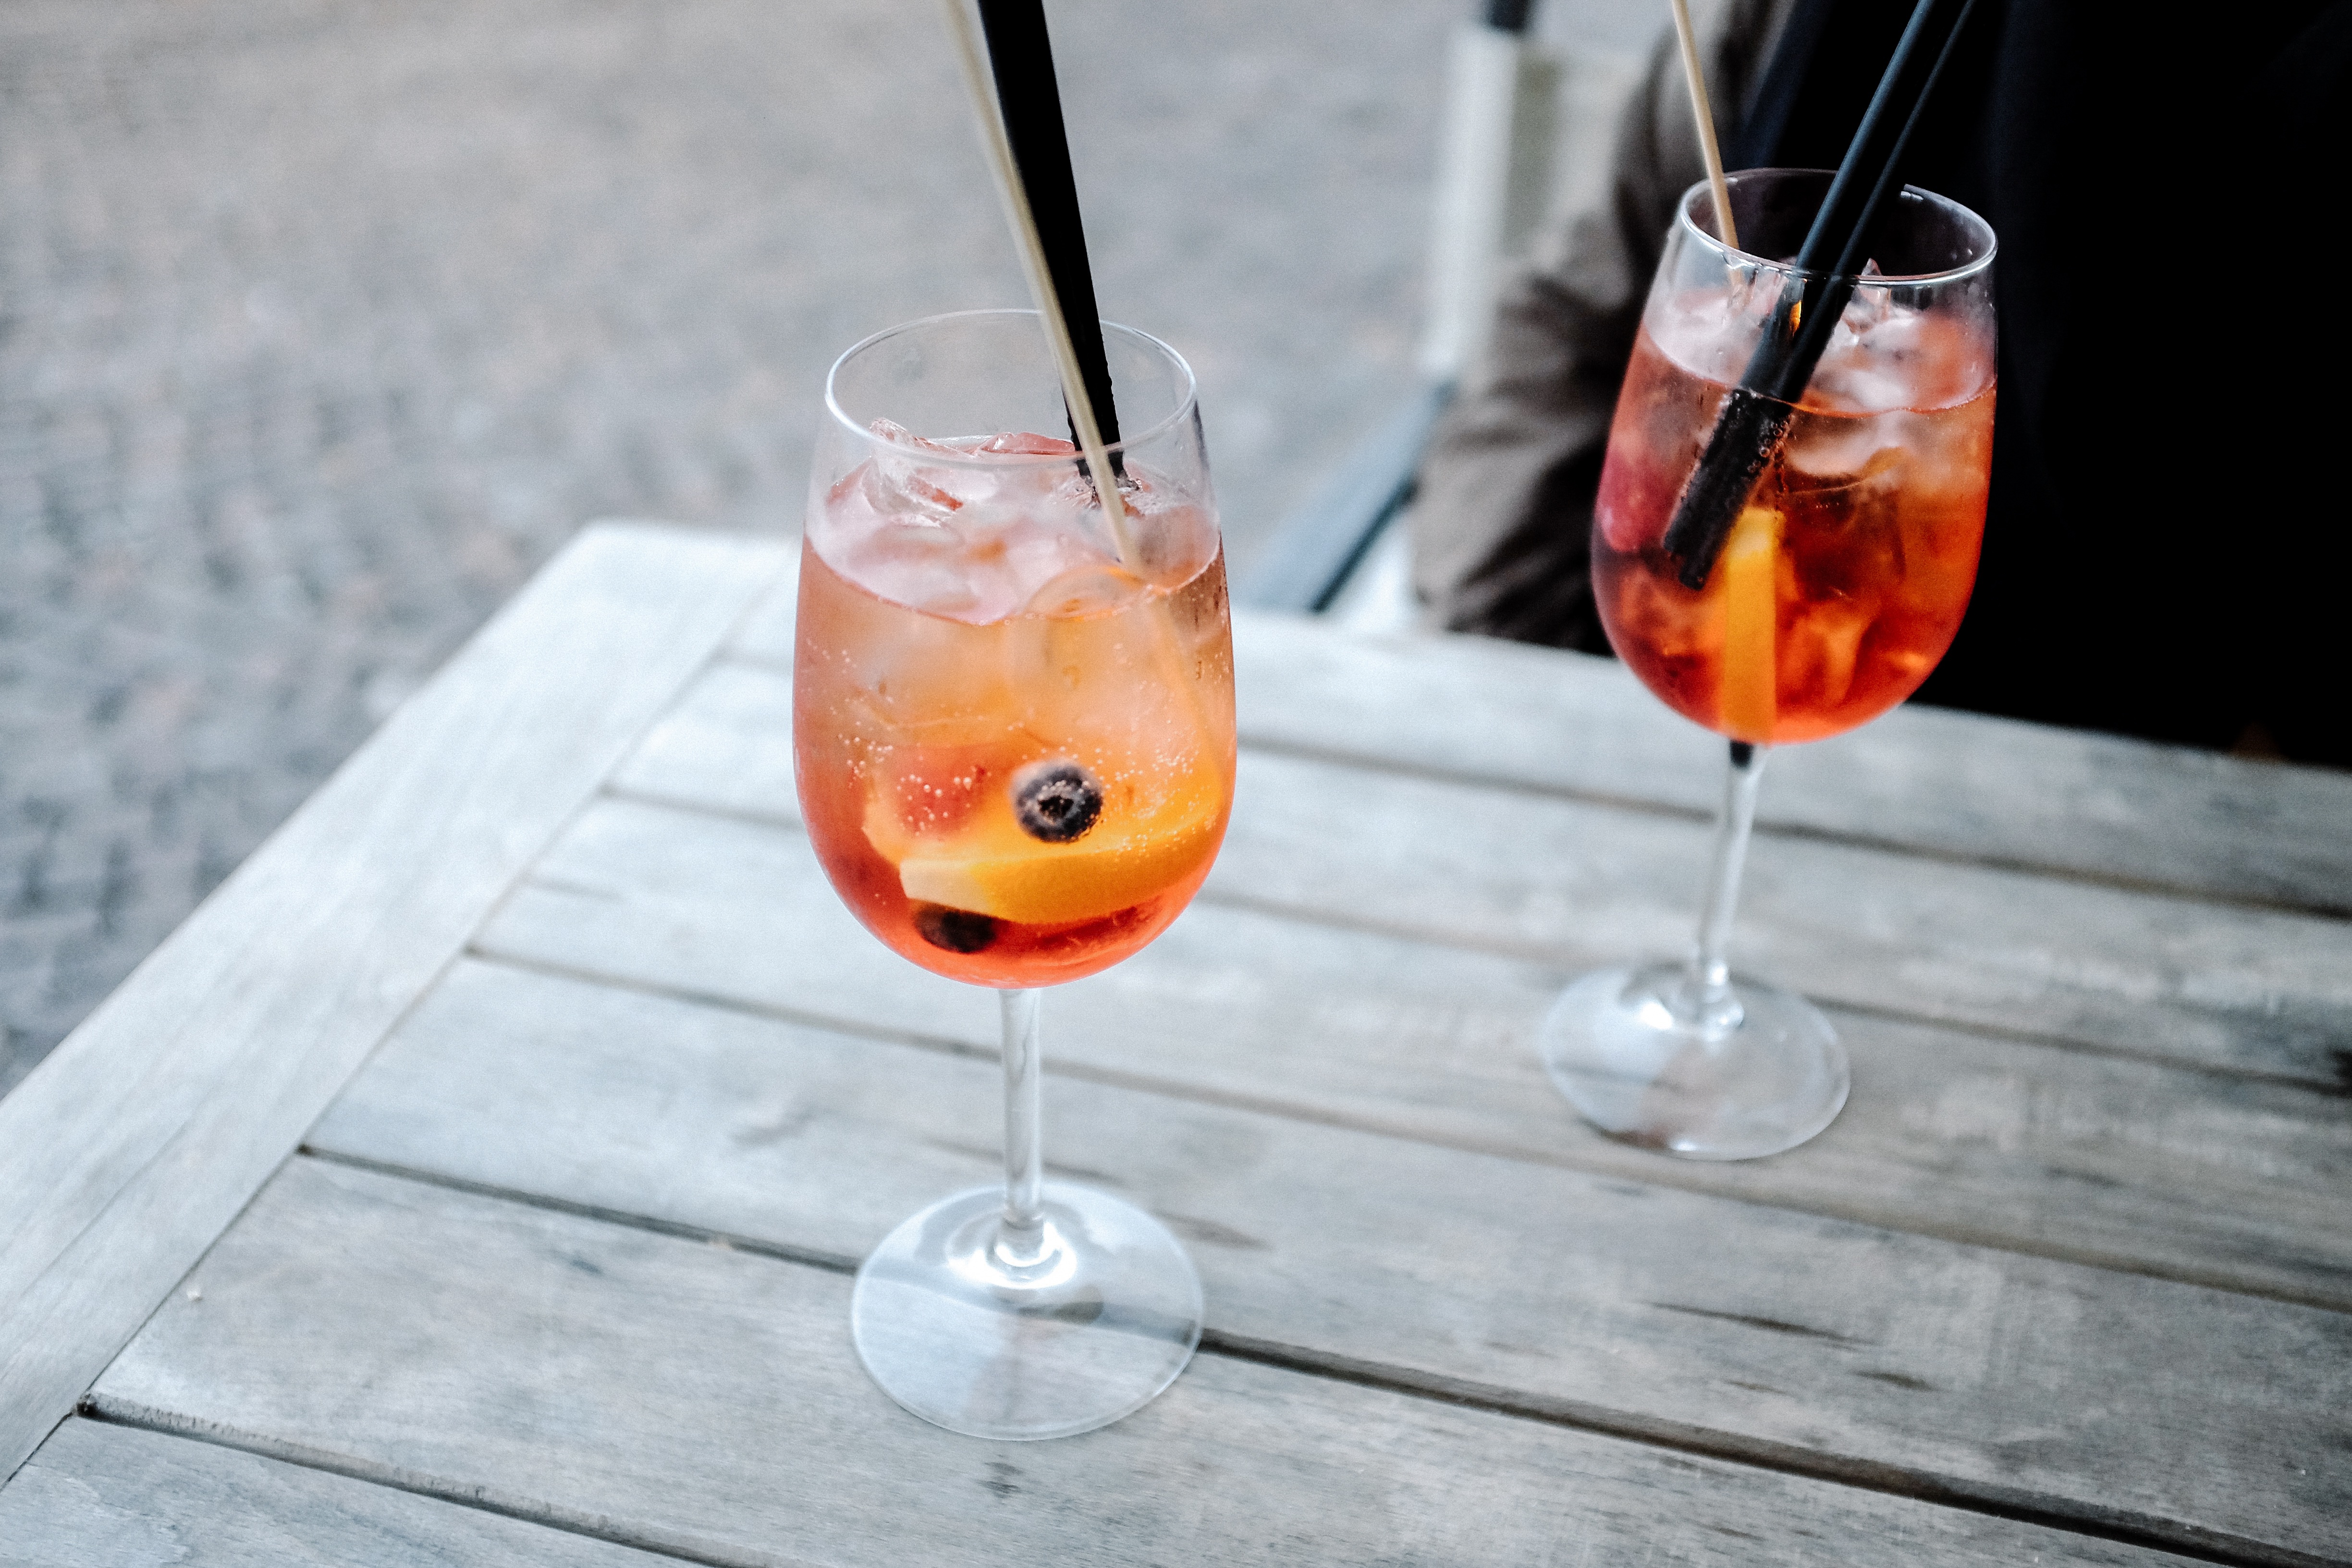
cold, glass, ice, food, drink, cocktail, alcoholic beverage, distilled beverage